Agustín Cruz Tinoco

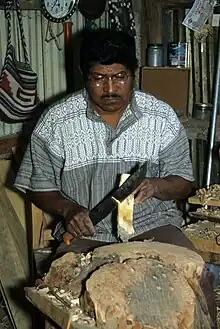
Agustín Cruz Tinoco of San Agustín de las Juntas, Oaxaca uses a machete to carve wood.

Agustín Cruz Tinoco is a Mixe artisan from San Agustín de las Juntas, Oaxaca, Mexico noted for his wood carvings. His work has been recognized both in Mexico and abroad.